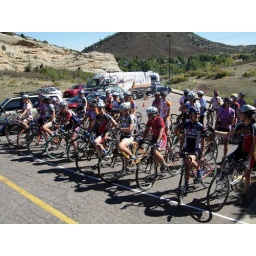
The field was surprisingly large and had a lot of talent. Check out the Sports Garage van in the back